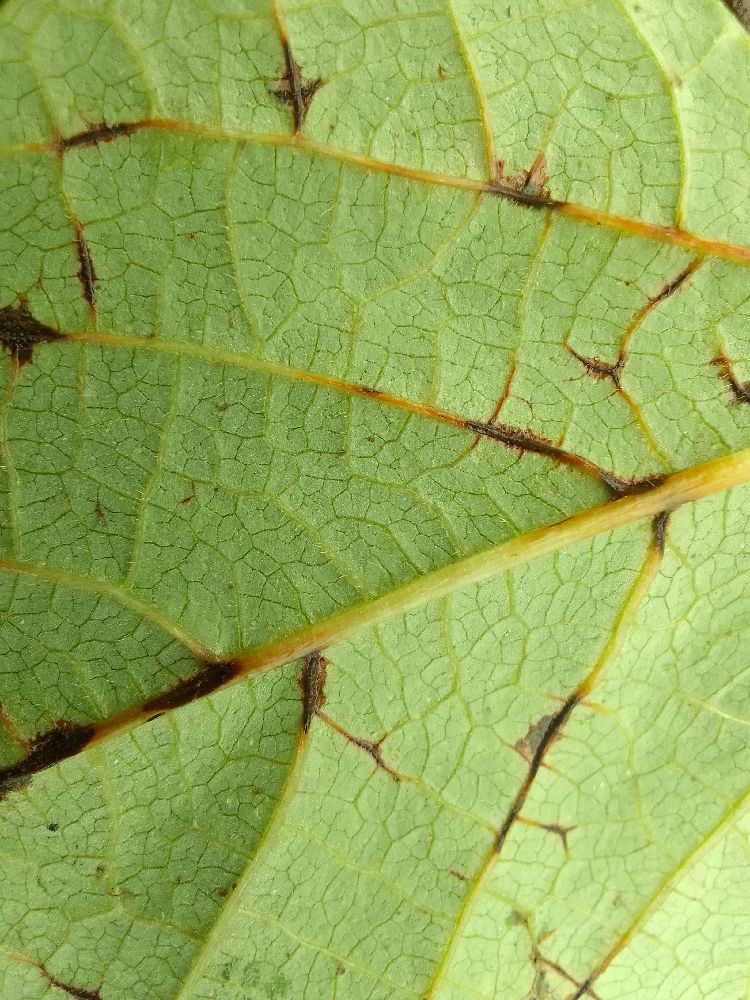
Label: anthracnose